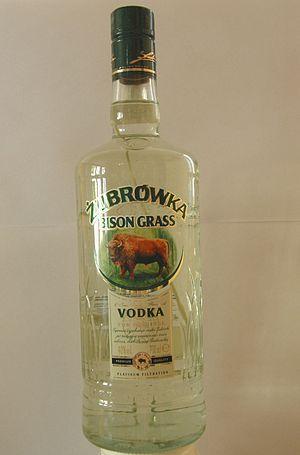
Bouteille de 70 cl de Żubrówka Bison Grass